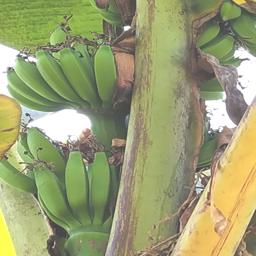
Label: JAHAJI FRUIT